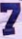
Number: 7